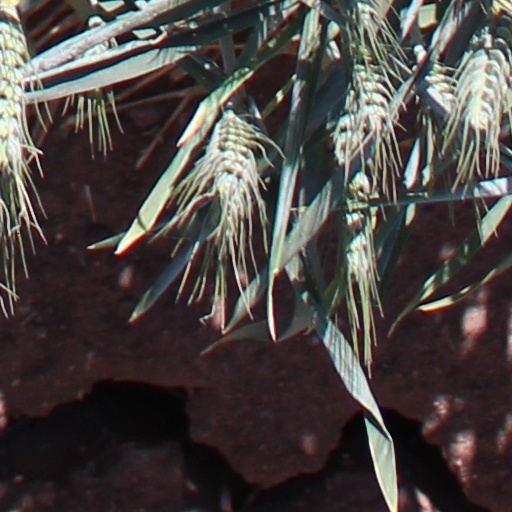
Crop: wheat